Economy of Ukraine

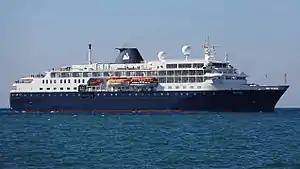
MV Minerva − a passenger ship built in Ukraine

Ukraine is one of nine countries with a full cycle of aerospace hardware engineering and production. Besides the design and production of passenger and transportation aircraft, Ukraine has a network of aircraft repair enterprises, including companies involved in the recovery of military planes and helicopters. In March 2007, the Cabinet of Ministers of Ukraine created the state aircraft building concern Aviation of Ukraine (SACAU), which is governed by the Ministry of Industrial Policy. Production of An-148 aircraft is now one of the most prospective projects for the Ukrainian plane manufacturing industry with 35 units manufactured since 2009 (together with Russian production).